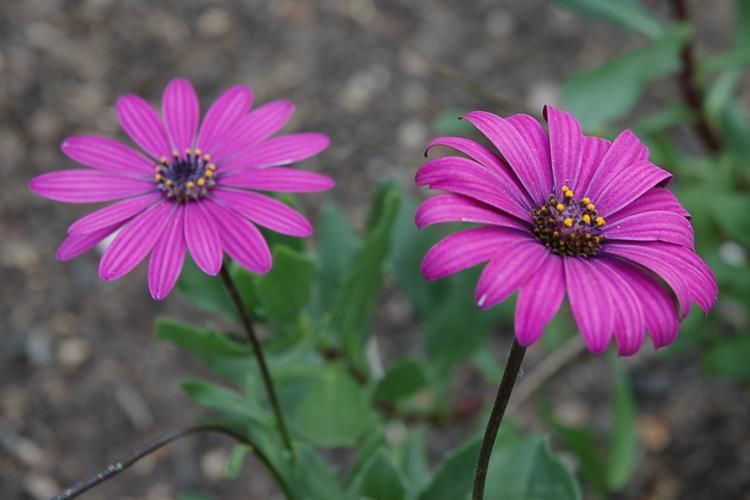
Label: osteospermum